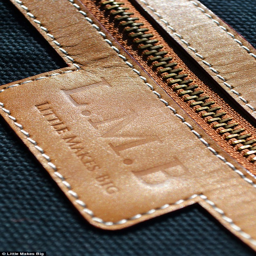
classic design : the tote is made of tan leather and navy canvas and can be monogrammed , customised or feature a symbol